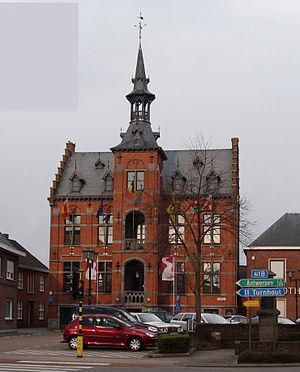
Pierre François Clément Isidore Langerock est un architecte belge. Ses réalisations appartiennent principalement au style néogothique. Il a également entrepris de nombreuses restaurations.